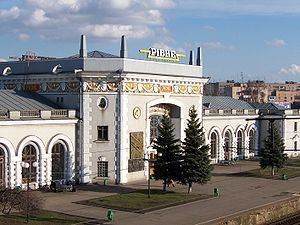
Rivne / Galleri
Rivne er en historisk by i det vestlige Ukraine i den historiske region Volhynien. Rivne er det administrative centrum i Rivne oblast, samt den omkringliggende Rivne raion inden for oblasten.